Daihatsu Tanto Exe

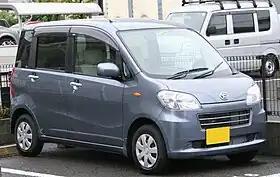

The is a kei car manufactured by the Japanese carmaker Daihatsu. The Tanto Exe made its debut at the 2009 Tokyo Motor Show and was launched on 24 December 2009. It was also sold by Subaru as the , which was launched on 20 April 2010.